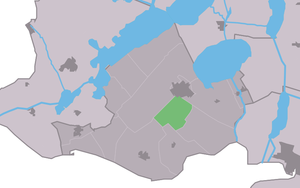
Ruigahuizen est un village de la commune néerlandaise de De Fryske Marren, situé dans la province de Frise.